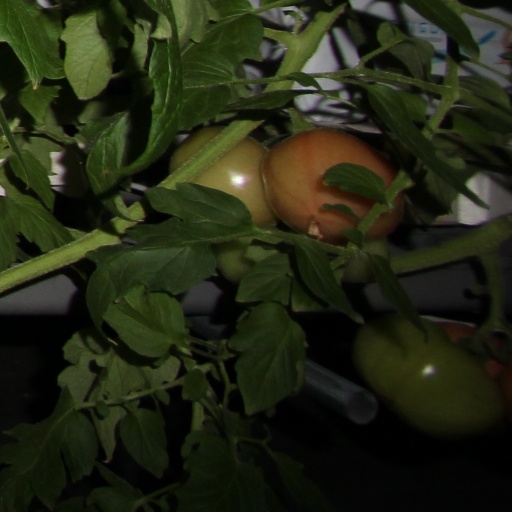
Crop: tomato